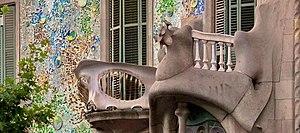
La Casa Batlló est un édifice moderniste conçu par l'architecte Antoni Gaudí, chef de file de ce mouvement, de 1904 à 1906. Elle est située dans l'Illa de la Discòrdia, au 43 Passeig de Gràcia à Barcelone.